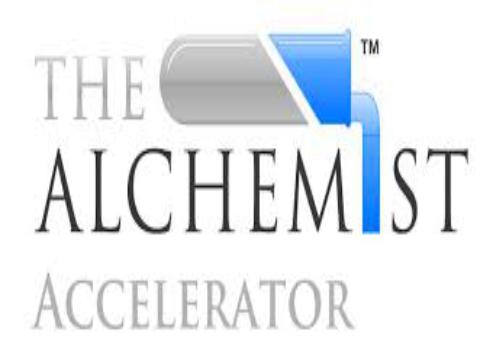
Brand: Alchemist
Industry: Clothes